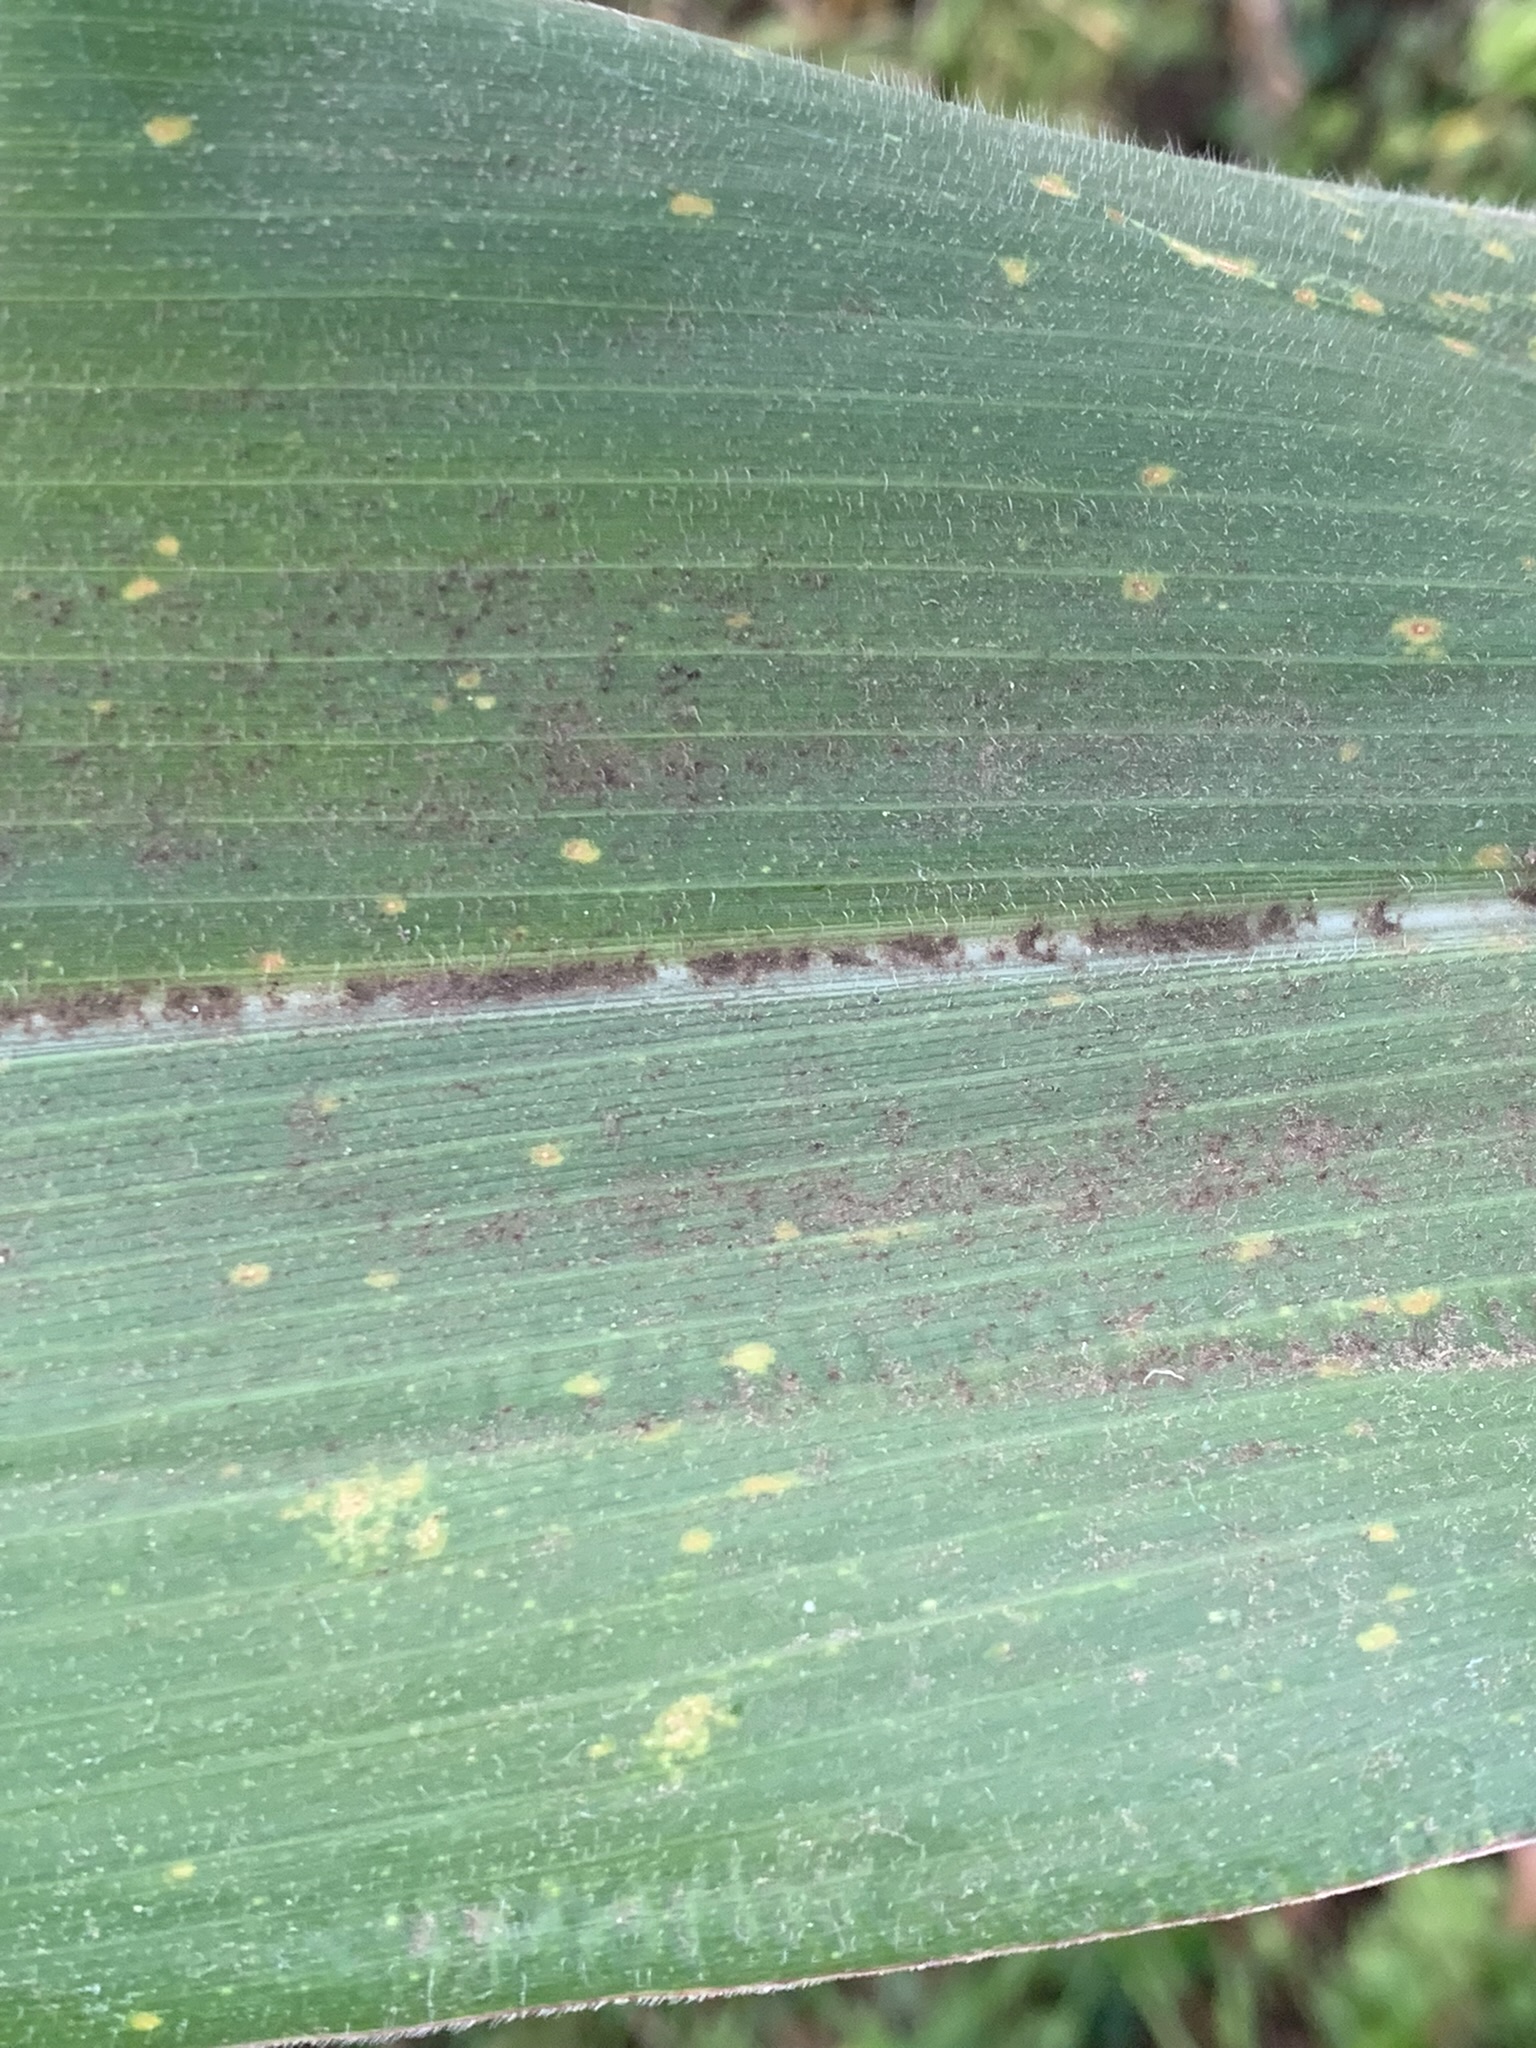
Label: MLN